San Bernardino Mountains

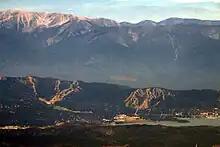
The range seen looking south from the Big Bear Valley

The San Bernardinos are part of the Transverse Ranges of Southern California, a mountain chain formed by tectonic forces between the North American and Pacific Plates along the San Andreas Fault. An early version of the range rose in the Miocene, between eleven and five million years ago, but has largely eroded. The range was shaped into its present form during the Pleistocene epoch beginning approximately two million years ago, with regional uplift continuing to the present. The rocks that make up the mountains are much more ancient than the mountains themselves – ranging from 18 million years to 1.7 billion years old. The San Andreas Fault was also responsible for the formation of both major mountain passes that mark the east and west ends of the range.